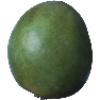
Label: mango